Top of the Morning (book)

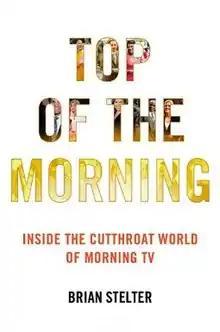
First edition

Top of the Morning: Inside the Cutthroat World of Morning TV is a 2013 non-fiction book by the media critic Brian Stelter. The book was first published on April 23, 2013, through Grand Central Publishing and centers on the world of morning television. A lengthy excerpt appeared in "The New York Times Magazine" in the week before publication.